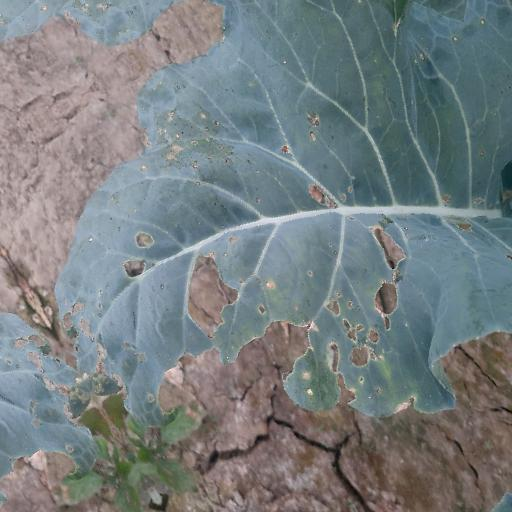
Label: Black Rot